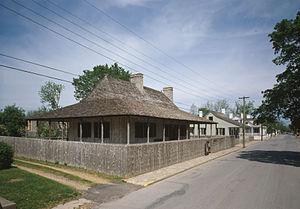
Sainte-Geneviève est une ville de l'État du Missouri, aux États-Unis comptant 11 295 habitants. Elle est siège du comté de Sainte-Geneviève.
Les Franco-Américains sont des citoyens des États-Unis ayant une ascendance française, ancienne ou récente. L'expression englobe les personnes ayant des ascendants originaires de Nouvelle-France, de Haute et Basse-Louisiane, ou des colonies françaises des Caraïbes.
L'architecture québécoise se caractérise par la juxtaposition de l’ancien et du nouveau. Le paysage architectural du Québec est unique par sa grande variété de styles, l’héritage de deux colonisations successives, d’abord française ensuite anglaise, et de l’influence américaine venant du sud.